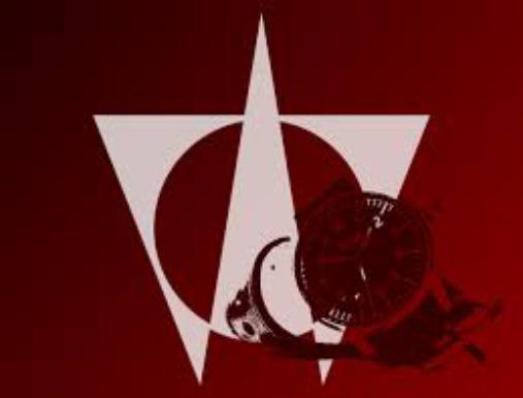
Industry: Clothes